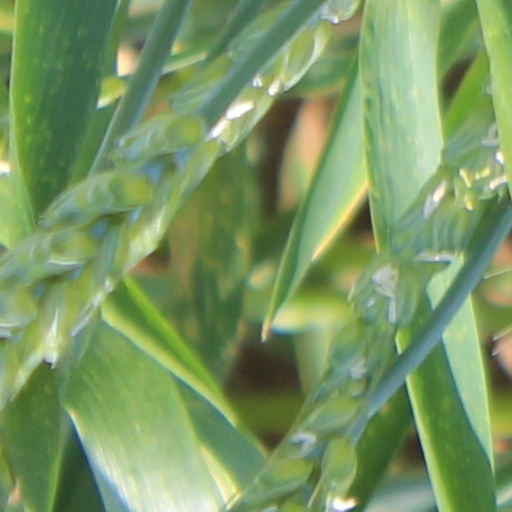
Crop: wheat